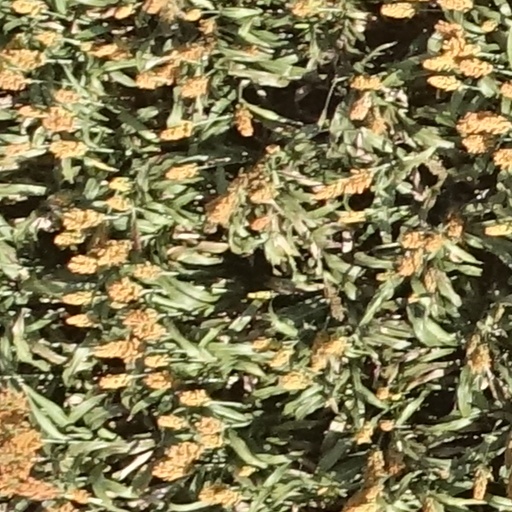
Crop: sorghum